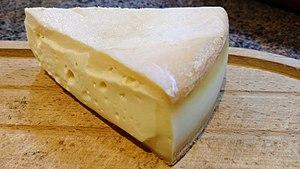
Le Stinking Bishop est un fromage anglais au lait de vache, à pâte molle et à croûte lavée.